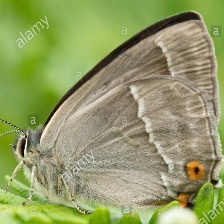
Species: PURPLE HAIRSTREAK